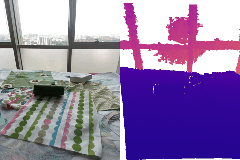
Label: cucumber